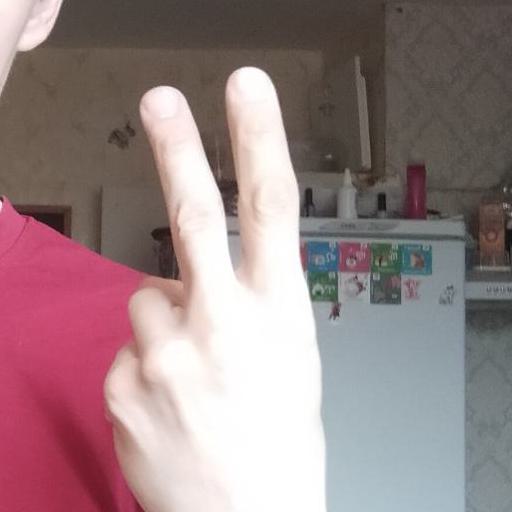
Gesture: peace_inverted